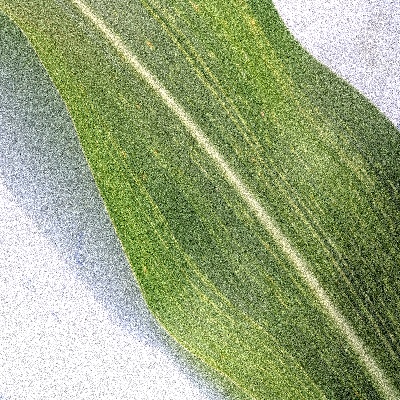
Label: Corn_(Maize)___Maize_Streak_Virus